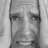
Emotion: surprise